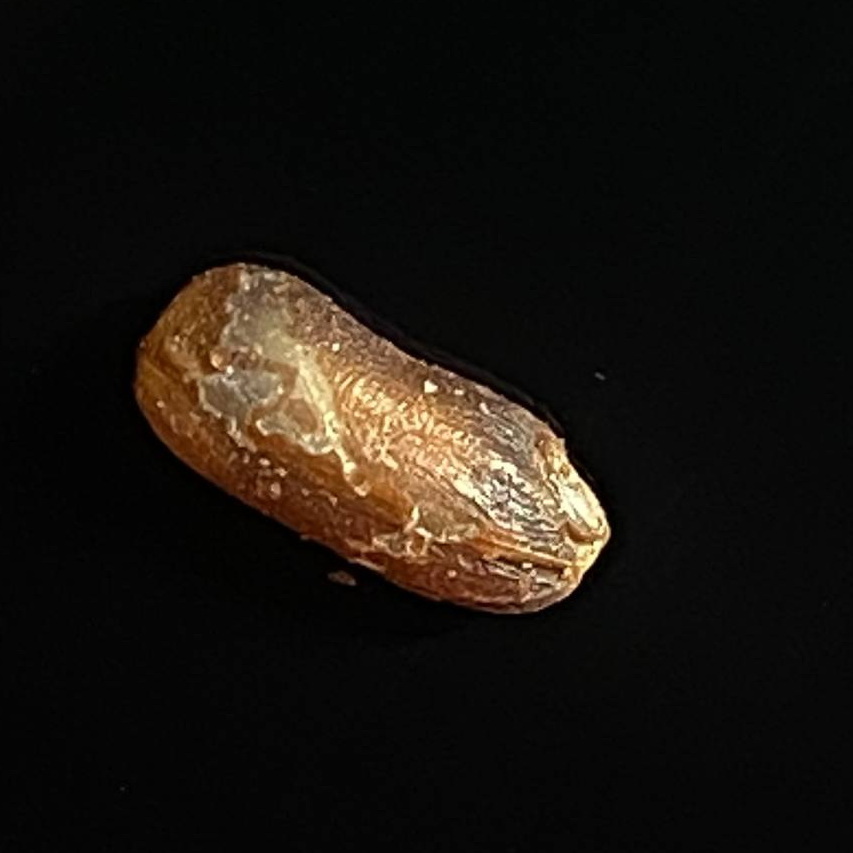
Rice variety: Lal_Biroi